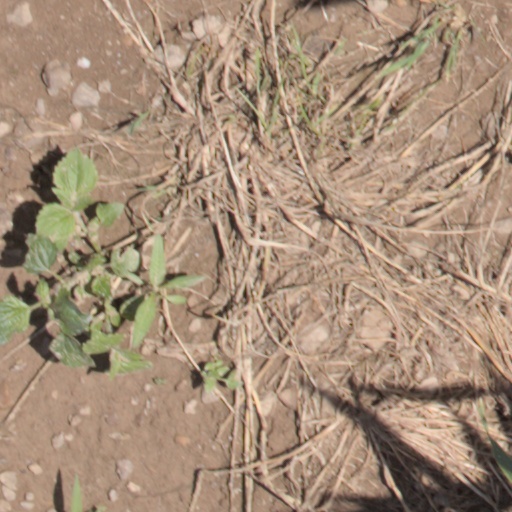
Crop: wheat